Taishanese people

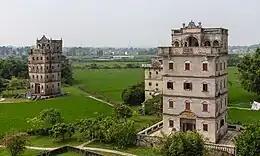
Zili Village of Kaiping Diaolou

In 2007, UNESCO named the "Kaiping Diaolou and Villages" in China as a World Heritage Site. UNESCO wrote, "...the Diaolou … display a complex and flamboyant fusion of Eastern and Western structural and decorative forms. They reflect the significant role of émigré Kaiping people in the development of several countries in South Asia, Australasia, and North America, during the late 19th and early 20th centuries, and the close links between overseas Kaiping and their ancestral homes. The property inscribed here consists of four groups of Diaolou, totaling some 1,800 tower houses in their village settings." Today, approximately 1,833 diaolou remain standing in Kaiping and approximately 500 in Taishan. Although the diaolou served mainly as protection against forays by bandits, a few of them also served as living quarters. Kaiping has traditionally been a region of major emigration abroad and a melting pot of ideas and trends brought back from Overseas Chinese. As a result, many diaolou incorporate architectural features from China and from the West. Tong Laus which are mixed-used buildings where the ground floor is reserved for commercial use and the top floors for residential are also prominent in the region, as are traditional Lingnan architecture aesthetics which are commonly found throughout Guangdong Province.